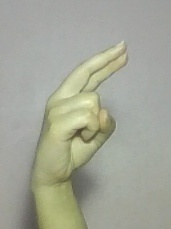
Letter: zay